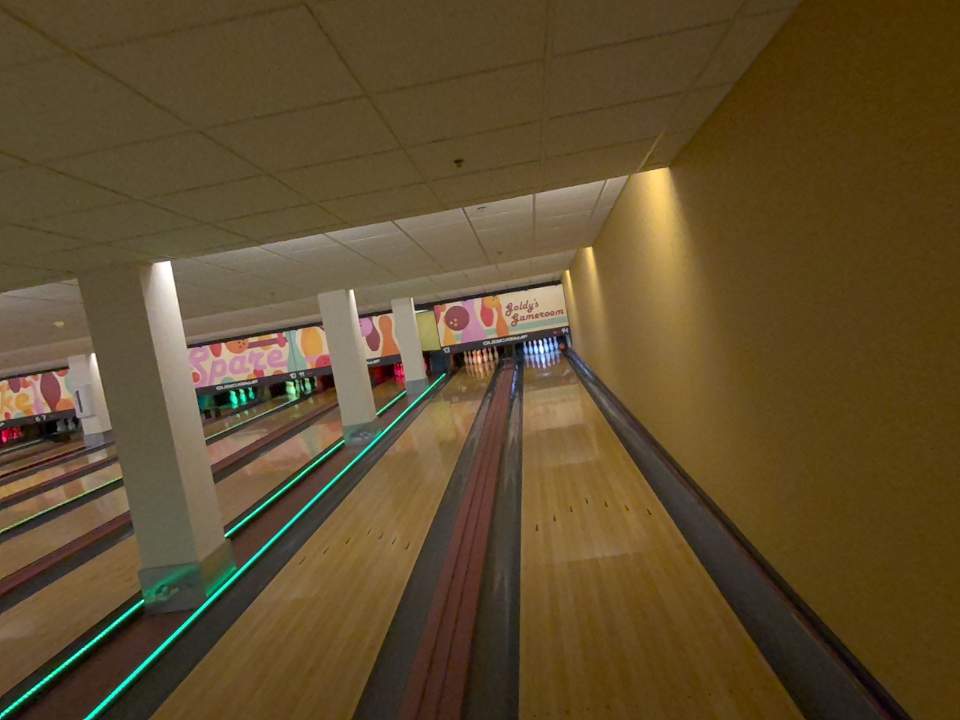
Object: bowling_ball